Mostafa Salameh

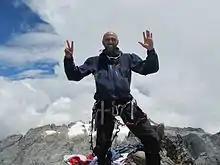
Mostafa Salameh completing the

Mostafa Salameh, (born June25, 1970) is a Jordanian - Palestinian mountaineer who has completed the Seven Summits, including Mount Everest in 2008.